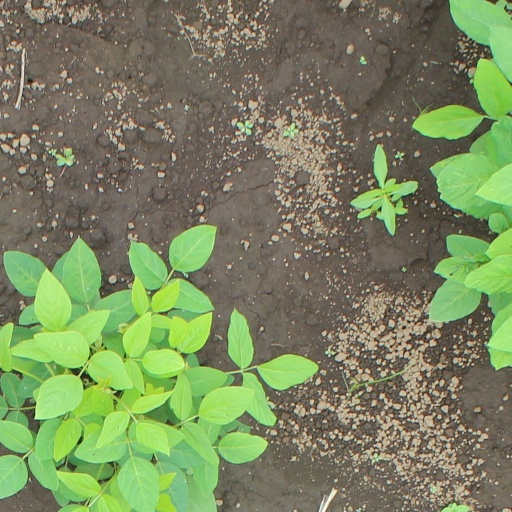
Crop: soybean